Mission Control (video game)

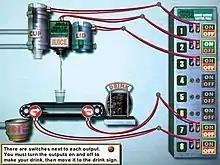
A screenshot showing the first level of the game and the general interface. The player must repair the drinks machine

The game is presented in a first-person perspective, in which the player has to use various controls and mechanisms to explore the dense rainforests and solve puzzles. The game contains nine fully narrated interactive activities which include machinery, puzzles, computer programmes and control mechanisms. The player-character takes part in various scenarios including "Lifting the Heavy Box" in which the player has to use the lifting machine to load boxes into the back of a 'hoverheli', the "South Temple Maze" which involves a machine named Rover, who needs to be programmed so that it can find its way through the South Temple Maze. A control panel enables the player to give commands to Rover. "The Chemical Store" ensures the player that the poison trucks are moved safely to the recycling tank without polluting the river. "Switch the Robots Off" involves a set of coloured lights which has to be programmed in order to deactivate the robots. The final task "Building the Bridge" involves controlling Gomez's machine to build a bridge safely to the island. The player must use logic in order to work out how to build the bridge by dropping stones one-by-one onto the supports.